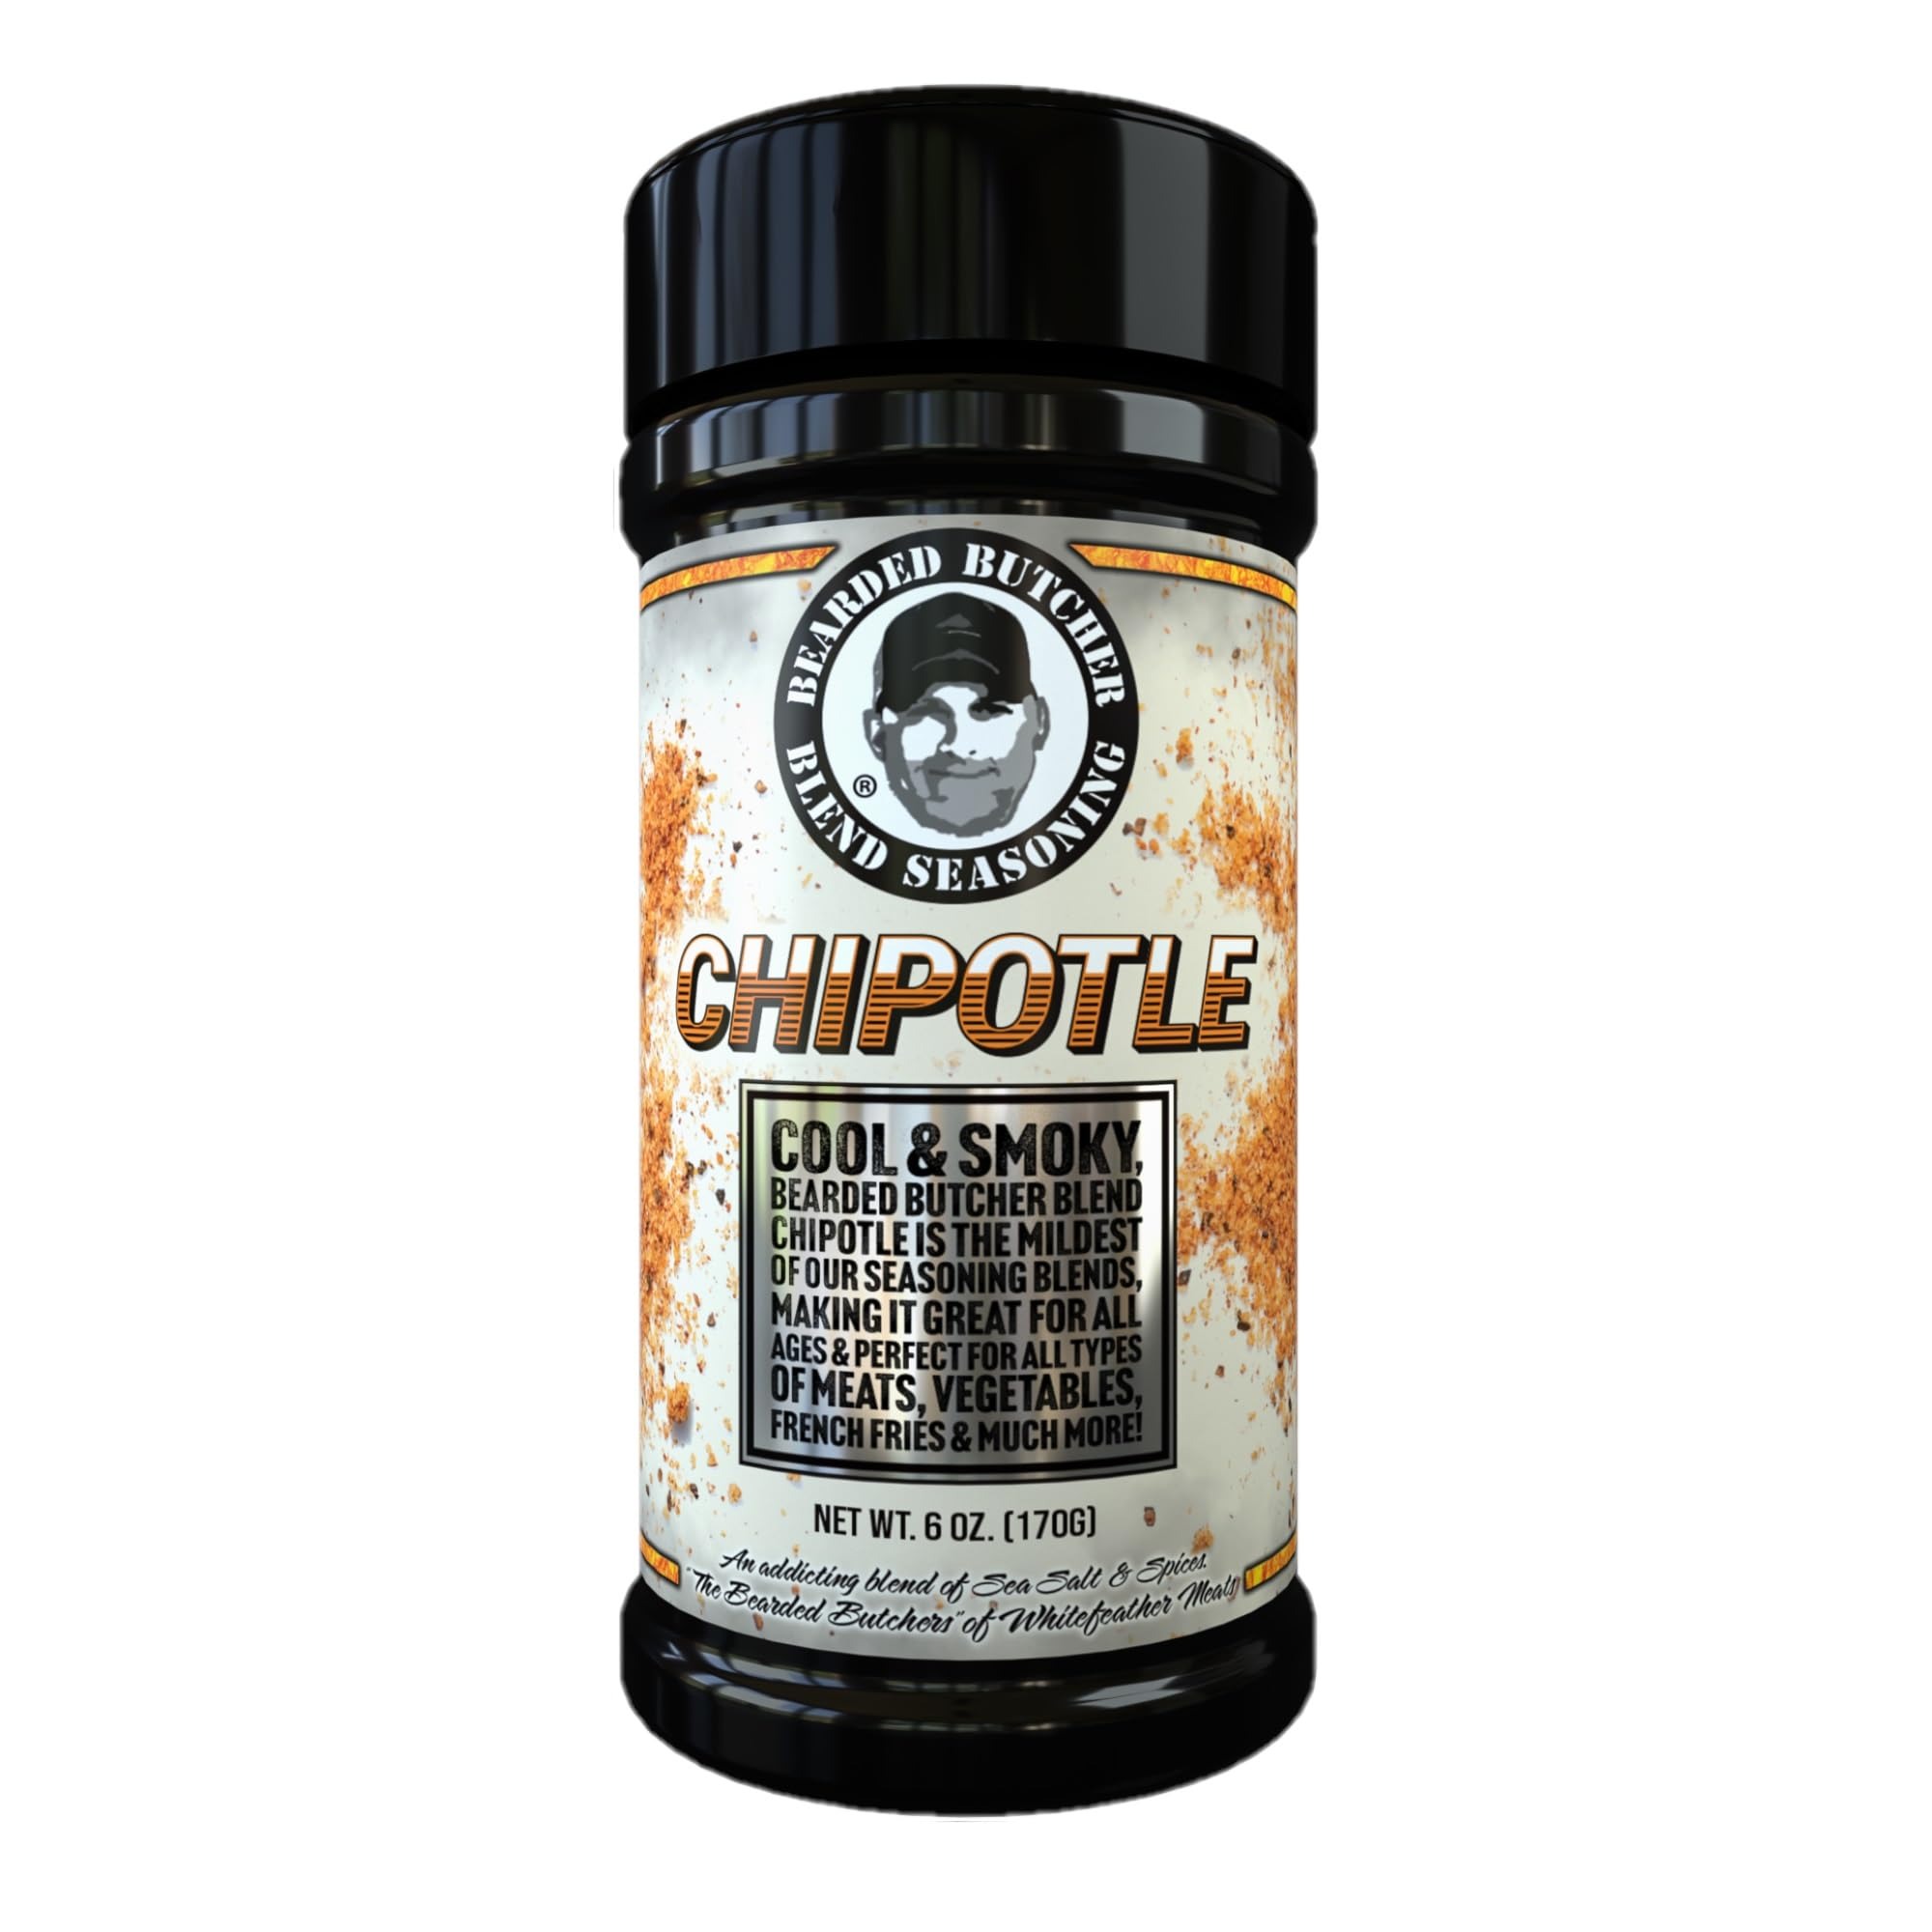
Item Name: Bearded Butcher Blend Chipotle Seasoning, Delicious Flavor, Versatile, Low Calorie, No MSG
Value: 1.0
Unit: Count

Price: 22.78